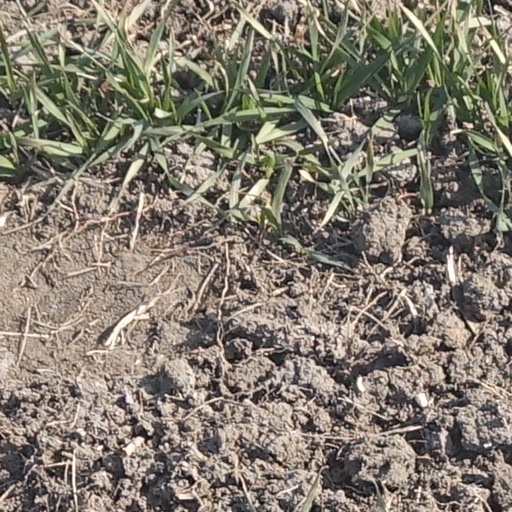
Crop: wheat